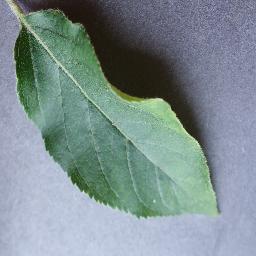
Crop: apple
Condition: healthy